Kasi Viswanathar Temple, Tenkasi

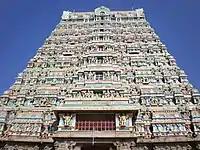
Another view of the temple tower

The temple follows Shaivite tradition. The temple priests perform the "pooja" (rituals) during festivals and on a daily basis. The temple rituals are performed four times a day: